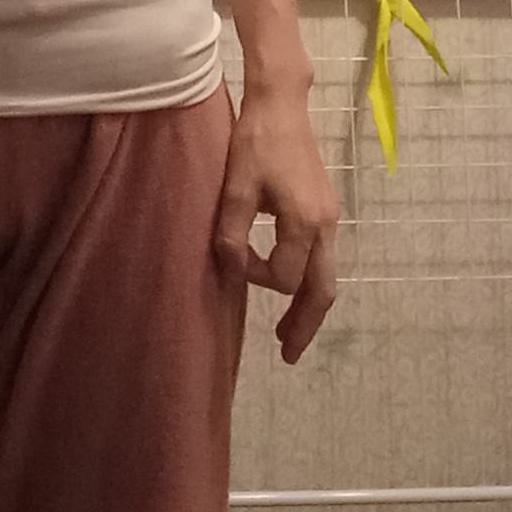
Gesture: no_gesture